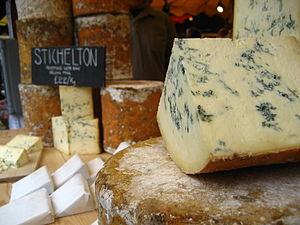
Le Stichelton est un fromage à pâte persillée anglais fabriqué avec du lait de vache. Il est semblable au Stilton mais contrairement à ce dernier, il est fabriqué avec du lait cru et de la présure non industrielle. Le lait provient de vaches Friesian-Holsteiin. La presure provient d'estomac de veau et le fromage est moulé et lissé à la main. Le nom Stilton ne pouvant être légalement utilisé pour nommer ce fromage, l'ancien nom du village, Stichelton, trouvé dans le Domesday Book de Guillaume le Conquérant, a été choisi.